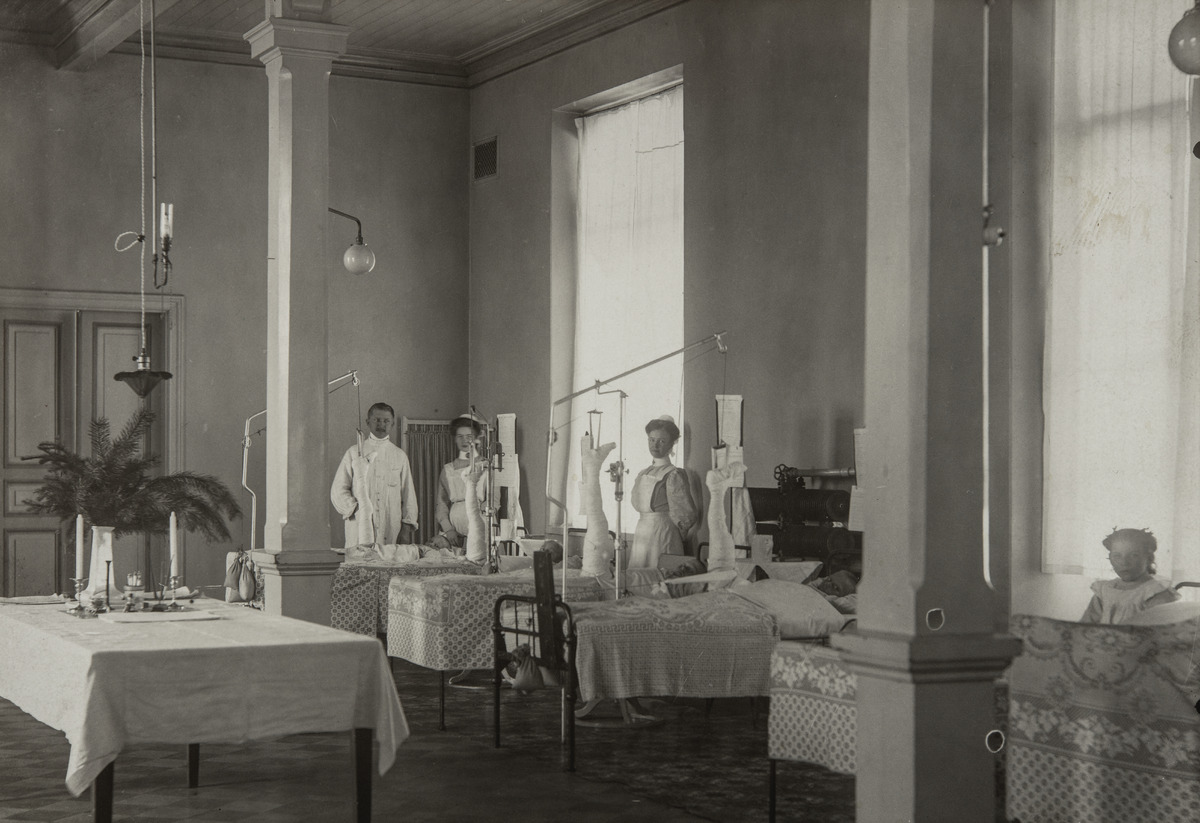
Kirurginen sairaala, Lastenosasto
sisällön kuvaus: Kirurginen sairaala, Lastenosasto. Kasarminkatu 13. Kuvassa on kaksi sairaanhoitajaa ja lääkäri sekä neljä lapsipotilasta, joilla kaikilla on toinen alaraaja vetolaitteessa. Lisäksi kuvan oikeassa reunassa on sairaalassa vierailulla oleva tyttö. mustavalkoinen
Ajankohta: kuvausaika 1910
Paikka: Suomi, Uusimaa, Helsinki, Ullanlinna Helsinki, Kasarminkatu 13
Aiheet: sairaanhoito, lapset, sairaalat, sairaanhoitajat, valaisimet, tekstiilit